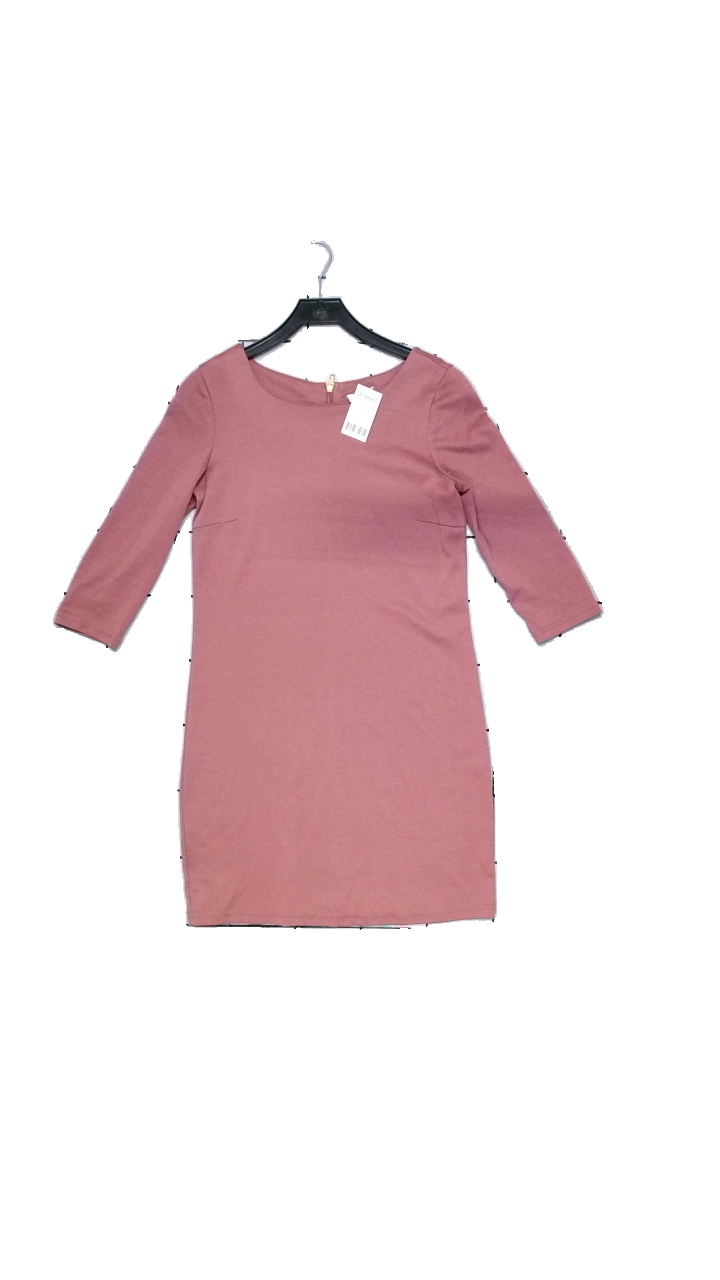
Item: Dress (Ladies)
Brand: Vila
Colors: Purple
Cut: Regular
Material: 79% polyester, 18% viscose, 3% elastane
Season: All
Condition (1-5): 4
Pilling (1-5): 3
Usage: Reuse
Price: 50-100